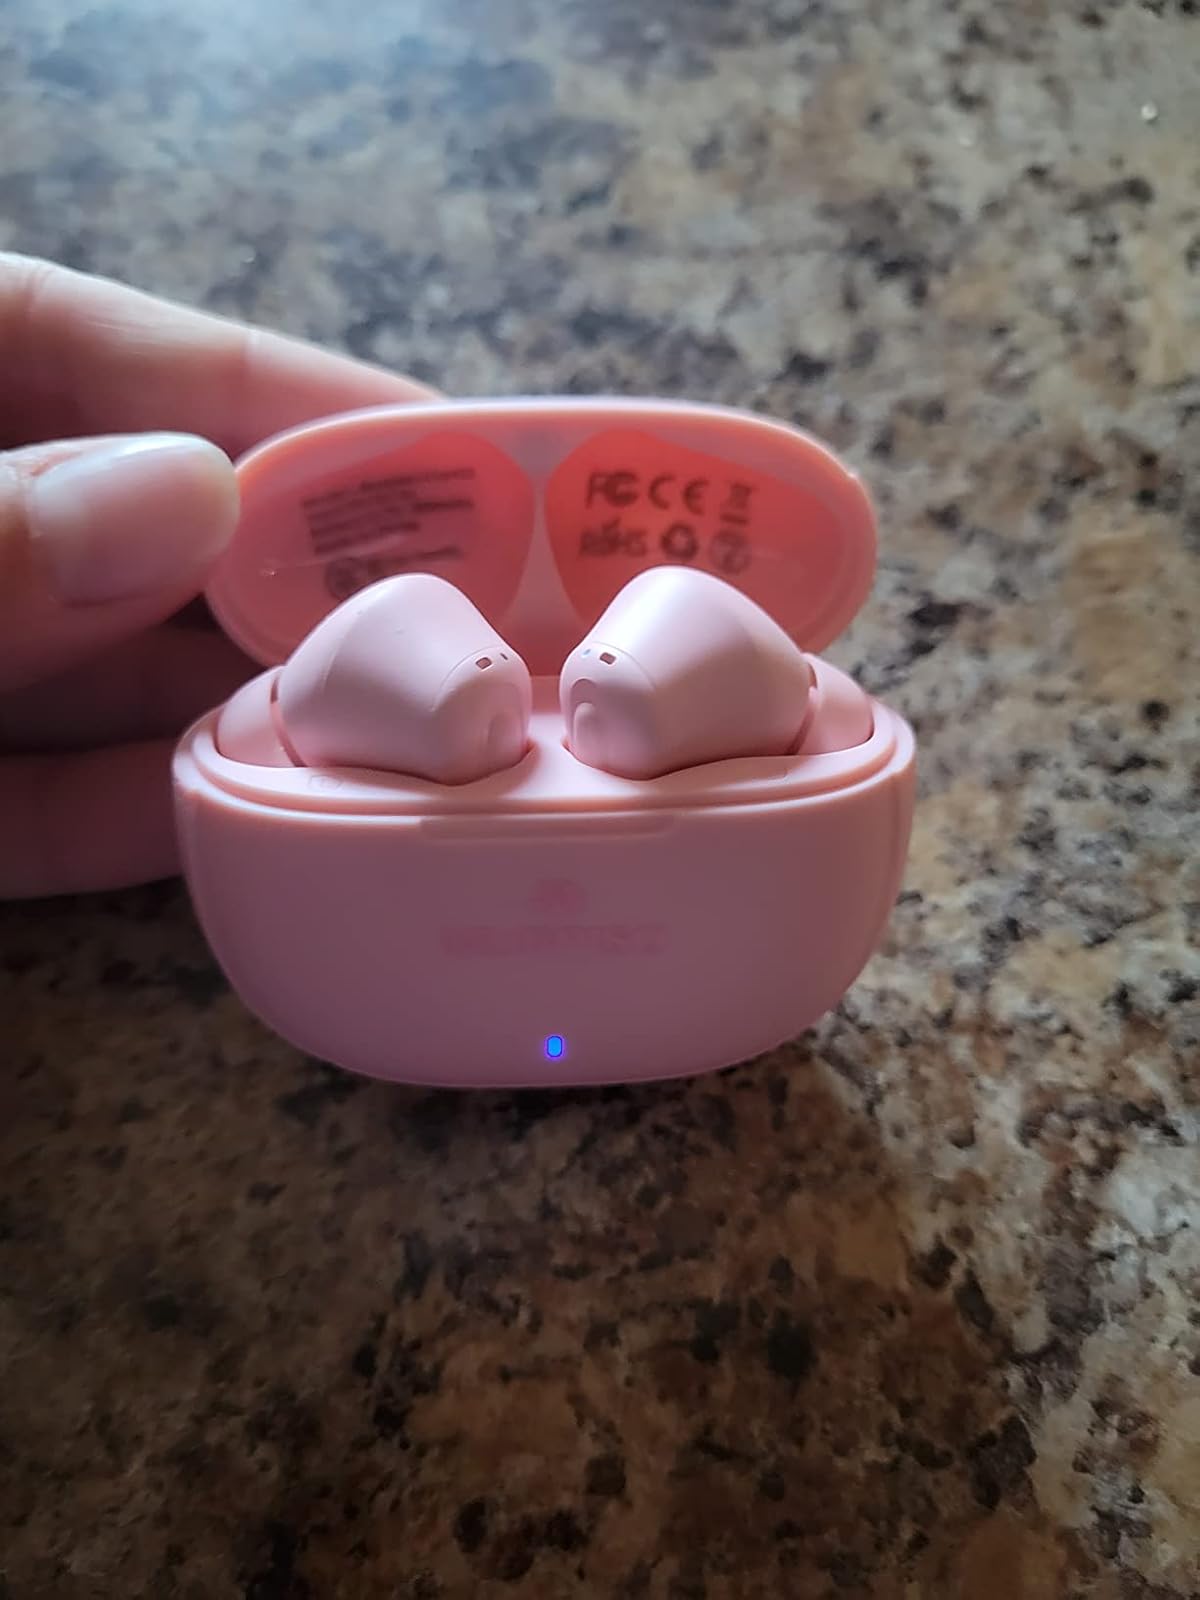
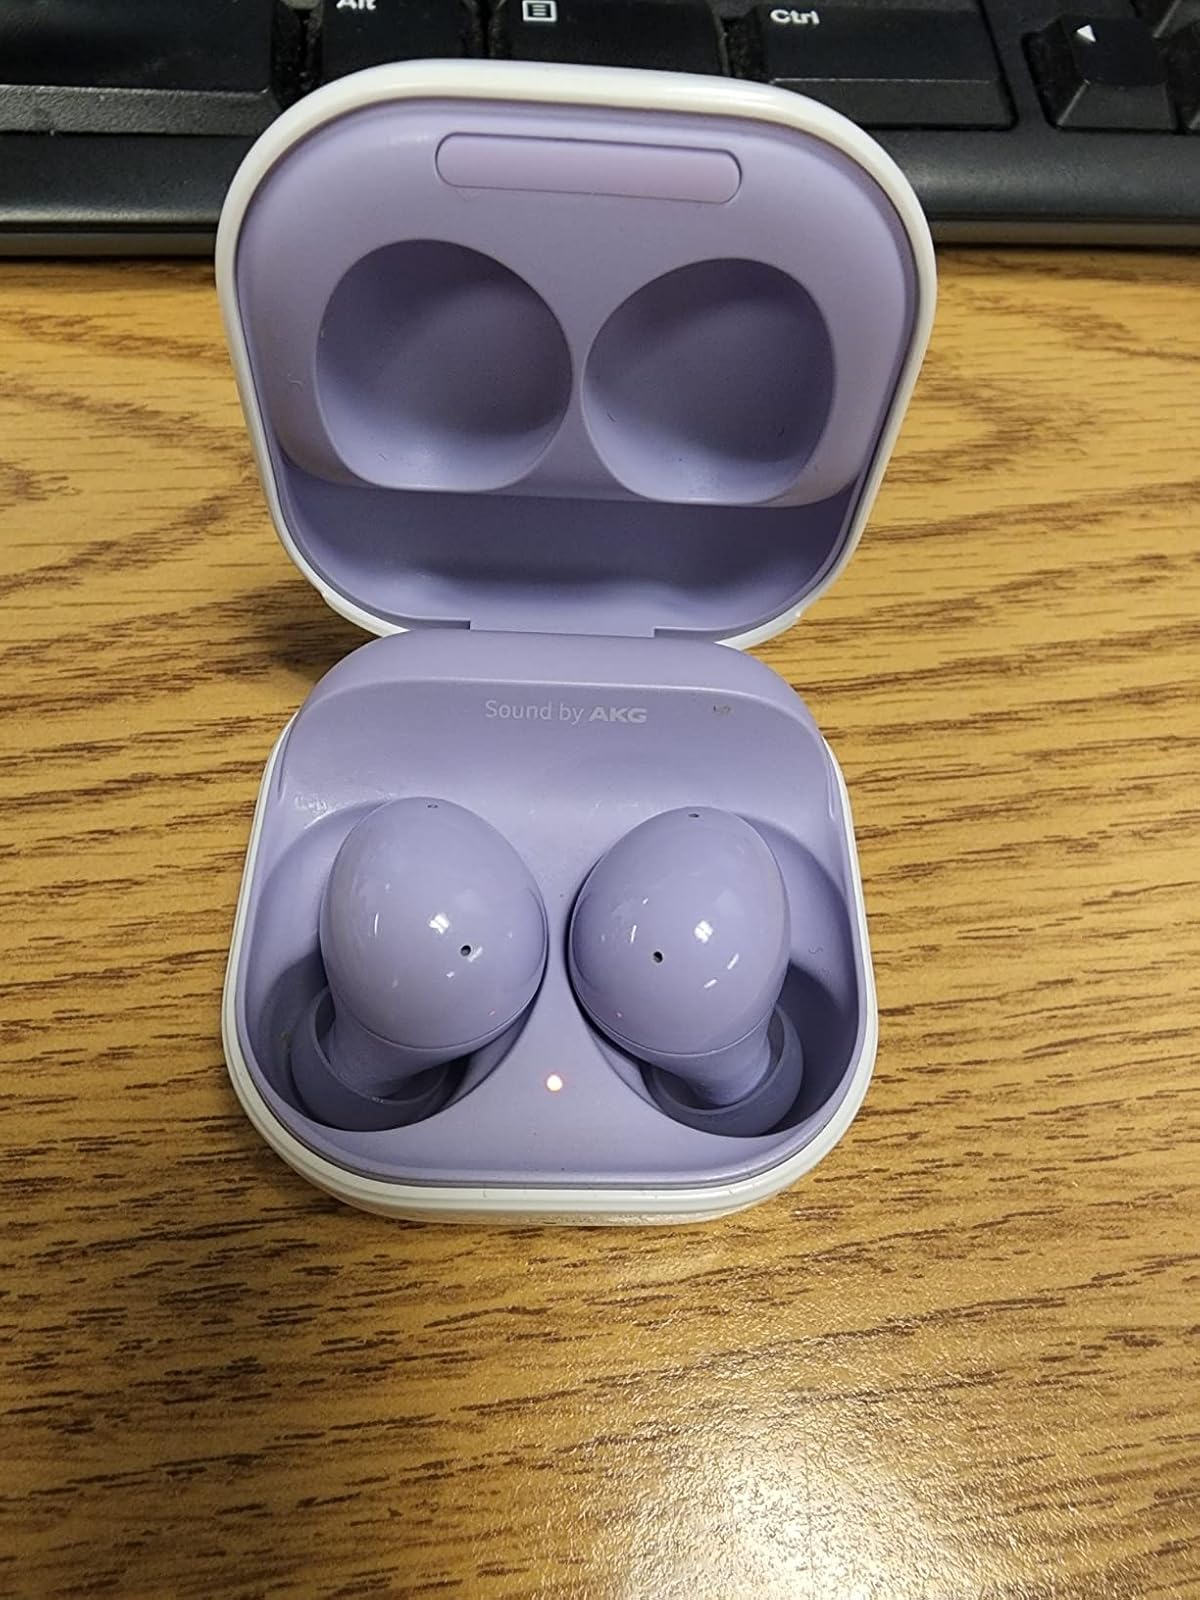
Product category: earbuds
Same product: no